Ralf Krewinkel

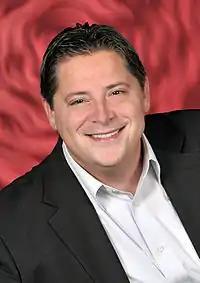
Ralf Krewinkel

Ralf Karel Hubert Krewinkel (born 12 November 1974 in Kerkrade) is a Dutch politician of the Labour Party (Partij van de Arbeid). Since 31 August 2015 he has been mayor of Heerlen.